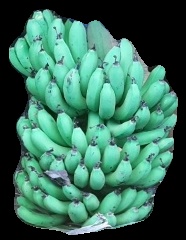
Variety: pachbale
Grade: grade1